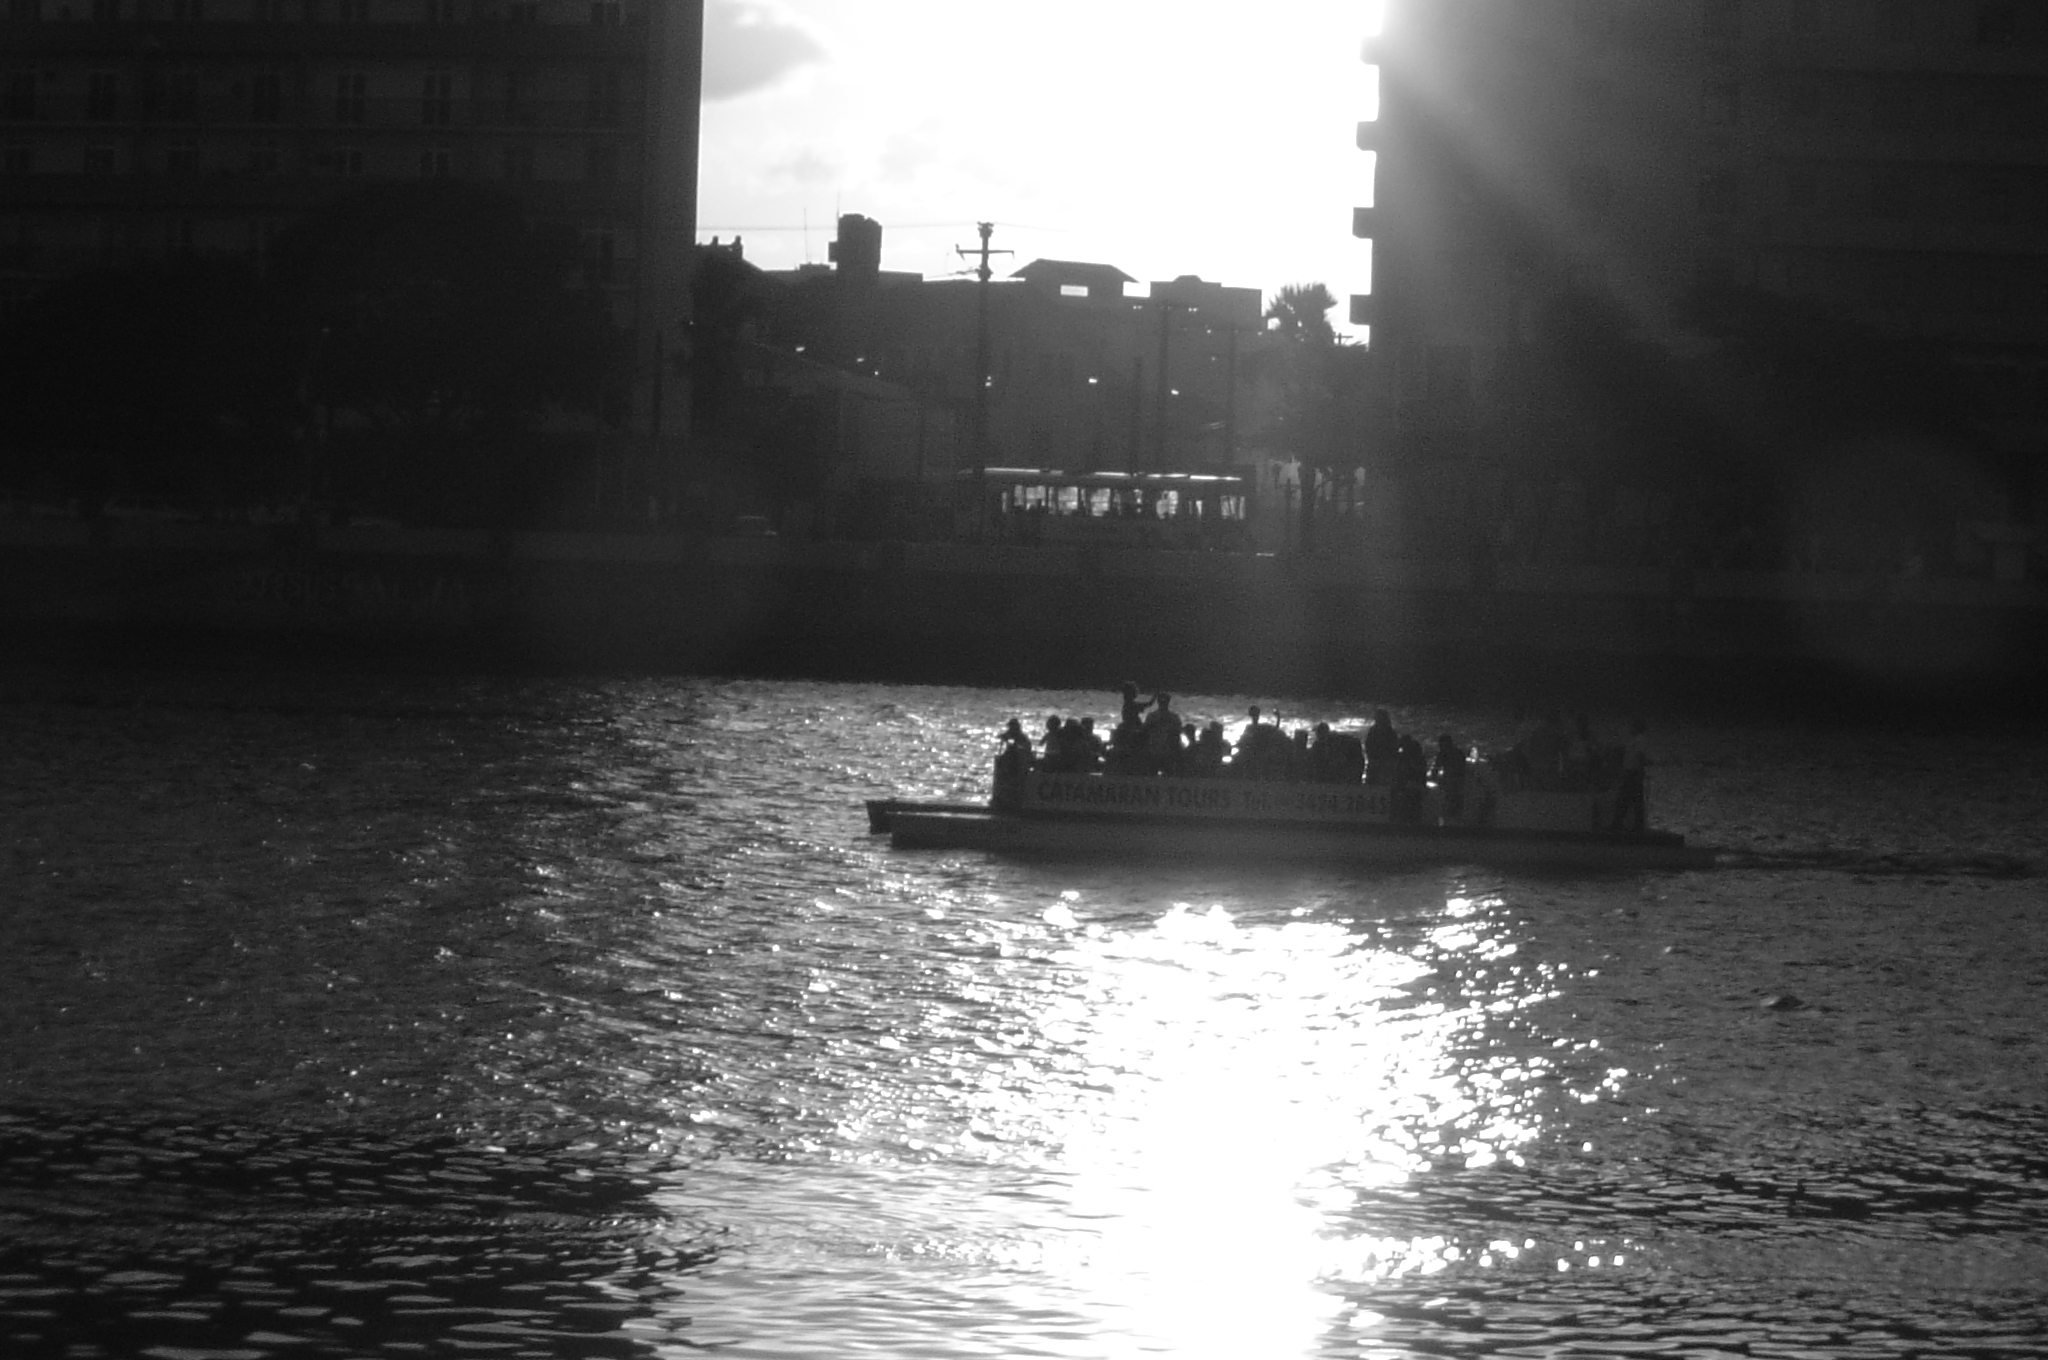
sea, water, horizon, light, black and white, night, photography, sunlight, morning, wave, river, ship, dusk, evening, reflection, darkness, black, monochrome, catamaran, riocapibaribe, turism, monochrome photography, atmospheric phenomenon